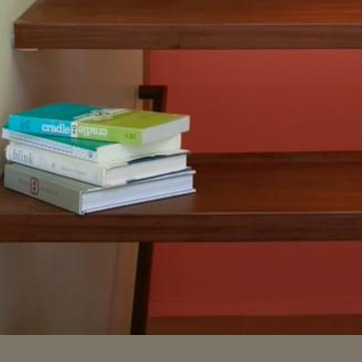
Material: paper